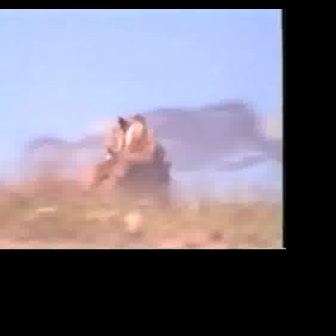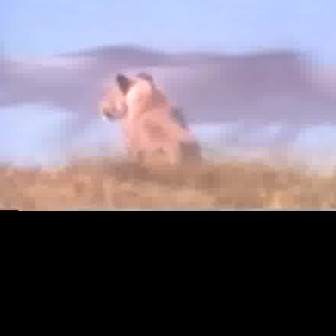
  Please identify the target specified by the bounding box [79,112,171,205] in the first image and locate it in the second image. Return the coordinates in [x_min,y_min,x_max,y_max] format.
Answer: [96,70,209,183]